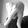
ASL letter: Q